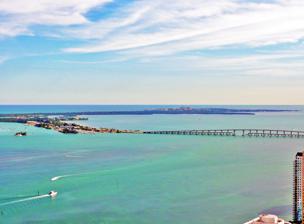
Building: Rickenbacker Causeway
Country: Unknown
Year built: 1947
Bridge in Florida, United States of America Rickenbacker Causeway Rickenbacker Causeway as seen from Downtown Miami in February 2010 Coordinates 25°44′01″N 80°09′45″W / 25.7336°N 80.1624°W / 25.7336; -80.1624 Carries 6 lanes of unsigned SR 913 Crosses Biscayne Bay Locale The Roads , Miami to Key Biscayne Maintained by FDOT Characteristics Total length 5.4 miles (8.7 km) Longest span 0.6 miles (0.97 km) History Opened November 9, 1947 ; 77 years ago ( November 9, 1947 ) Statistics Toll $2.25 Location The Rickenbacker Causeway is a causeway that connects Miami , Florida to the barrier islands of Virginia Key and Key Biscayne across Biscayne Bay . Background The Applied Marine Physics Building at the University of Miami 's Rosenstiel School of Marine, Atmospheric, and Earth Science , located off Rickenbacker Causeway on Virginia Key in September 2007 Rickenbacker Causeway in 2014 View of Downtown Miami from the bridge in January 2020 The Causeway is a toll road , owned and operated by Miami-Dade County . Automobiles traveling southbound from Miami pay a toll of US$2.25 as of 2018; northbound traffic is not charged any toll. Tolls are collected via Sunpass; C-Pass transponders or cash are no longer accepted. In July 2021, Mayor Daniella Levine Cava proposed a renovation of major parts of the causeway including replacement of the Bear Cut Bridge and improvements to cyclist safety, recreation, and sustainability as part of a public private partnership . The Village of Key Biscayne , for which the causeway is the only ingress and egress to Miami, is participating in the process. Also known as (unsigned) State Road 913 west of the toll plaza, the causeway's northbound continuation is a flyover ramp with forks to northbound Interstate 95 (unsigned SR 9A) and southbound South Dixie Highway ( US 1 /unsigned SR 5 ); the southbound continuation is Crandon Boulevard, which extends roughly five miles through the center of Key Biscayne, terminating near the Cape Florida Lighthouse in Bill Baggs Cape Florida State Park . Named after Eddie Rickenbacker , the American World War I flying ace and founder and president of Miami-based Eastern Air Lines , the causeway provides access to the Miami Seaquarium , the University of Miami 's Rosenstiel School of Marine, Atmospheric, and Earth Science , MAST Academy , Virginia Key Park , and Miami Marine Stadium on Virginia Key, and to Crandon Park , the Village of Key Biscayne , and Bill Baggs Cape Florida State Park on the island of Key Biscayne. History Talk of a bridge to Key Biscayne, Florida inspired by the bridges connecting Miami to Miami Beach , started in 1926. The northern two-thirds of Key Biscayne was owned by William John “W.J.” Matheson , who had established a coconut plantation on the island. In February 1926 Matheson entered into an agreement with land developer D. P. Davis to develop and re-sell the northern half of Key Biscayne, including all of what is now Crandon Park and about half of the present Village of Key Biscayne. Later in 1926 the City of Coral Gables incorporated with Key Biscayne included in its boundaries. There were dreams of a bridge to the island, making Key Biscayne the seaside resort for Coral Gables that Miami Beach had become for Miami. In March 1926, the U.S. government auctioned off some lots on Key Biscayne that had been retained when the rest of the island was transferred to the State of Florida. The Mathesons wanted to have clear title to all of their land, and determined to outbid other interested parties for the land. They ended up paying US$58,055 for a total of 6.84 acres (2.77 ha) of land, a record price per acre for the auction of U.S. government land up to that date. Then, on September 18, 1926, the 1926 Miami Hurricane crossed over Key Biscayne on its way to Miami. While there were no deaths on the island, most of the buildings on Key Biscayne were destroyed or badly damaged, and many of the plantings were lost, including half of the coconut trees. D. P. Davis was not able to meet his end of the contract; he declared bankruptcy and then disappeared en route to Europe by ship. The Florida Land Boom was over, as were plans for a bridge. William Matheson died in 1930, leaving the island to his children. There was a flurry of interest in 1939, when the U.S. Navy approved a proposal to develop Virginia Key as an air base and sea port . There was even talk of putting an air base on the north end of Key Biscayne, as well. In 1940 William Matheson's heirs donated 808.8 acres (327.3 ha) of land, including two miles (3.2 km) of beach on the Atlantic Ocean on the northern end of Key Biscayne to Dade County to be used as a public park (Crandon Park). The county commissioner who negotiated the gift, Charles H. Crandon, had offered for the county to build a causeway to Key Biscayne in exchange for the land donation. Planning for the air and sea complex on Virginia Key was still proceeding, and construction on a causeway to Virginia Key started in 1941. The Attack on Pearl Harbor and the entry of the United States into World War II stopped all work on the causeway and the development of Virginia Key. After the end of World War II, Crandon pushed on with the project. He got financier Ed Ball to buy $6 million worth of bonds financing the construction of the causeway. Land for the toll plaza and the causeway entrance was bought from the estate of James Deering . Fill dredged from the bottom of Biscayne Bay and dug from the mainland were used as both the road bed and public beach areas, both to the west of Virginia Beach and on the southern reaches of the island. In November 1947 the Rickenbacker Causeway – 1.2 miles (1.9 km) of bridges and 2.7 miles (4.3 km) of roadway on fill – finally opened. In the late 1960s and 1970s the sites along the Rickenbacker Causeway continued to increase in popularity.  After increasing in the mid 1960 because of the American television series Flipper , attendance to the Miami Seaquarium soared in 1968 when it started to display Hugo, its first killer whale (two years later, Lolita became their second. The two killer whales performed together until Hugo's death in 1980).  Shortly afterward, Planet Ocean, a themed tourist attraction, opened its doors.  Newly integrated beaches were often crowded; the causeway near the drawbridge across the Intracoastal Waterway, and bridgeway near the mainland, became favorite fishing spots. But popularity had a price: by 1980 it became evident that the concrete and steel structures supporting the roadway west of Virginia Key needed replacement.  Five years later, the high-rise William Powell Bridge and new bridging nearest the toll plaza were built and opened at a cost of $27 million.  With exception of the drawbridge (which was removed) the old bridging was left intact to serve as fishing piers . In 2011, the West Fishing Pier was demolished. Since the opening of the new bridge, the MAST Academy took over the site of the defunct Planet Ocean (the theme attraction closed in 1991); the Virginia Key site of the City of Miami's garbage dump became a Superfund site for cleanup; the beach at Bill Baggs Cape Florida State Park was gaining in popularity; but the Miami Marine Stadium has been virtually abandoned and the Miami Seaquarium has had a series of setbacks, from being devastated by hurricanes Andrew (1992) and Wilma (2005) and being prevented from expanding by threats of legal action by the newly incorporated Village of Key Biscayne .  On the other hand, the entire length of the causeway, plus Crandon Boulevard, have become part of a popular bicycling route from Key Biscayne to Florida City. References